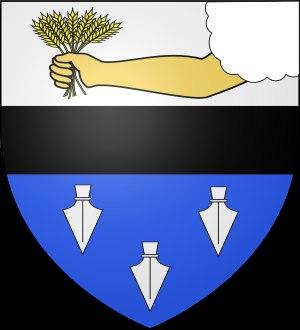
François Louis Jean Jacques Anspach, bourgeois de Genève, né à Bruxelles en 1784 et y décédé en 1858, est un homme politique belge d'origine suisse.
Paul Anspach, né à Burcht le 1ᵉʳ avril 1882 et mort dans sa centième année à Forest le 28 août 1981, est un escrimeur olympique belge.
Eugène Guillaume Anspach, né à Bruxelles le 7 février 1833 et décédé dans la même ville le 21 décembre 1890, fut un homme politique belge francophone libéral.